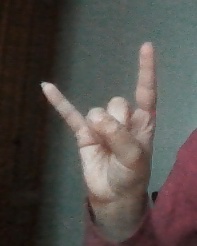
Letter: la